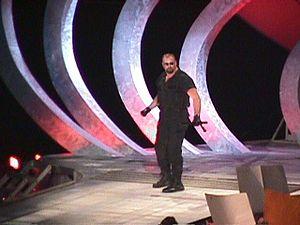
Raymond Washington Traylor, Jr. était un catcheur américain. Il est plus connu pour son travail à la World Wrestling Federation/Entertainment ainsi qu'à la World Championship Wrestling sous le nom de Big Boss Man.